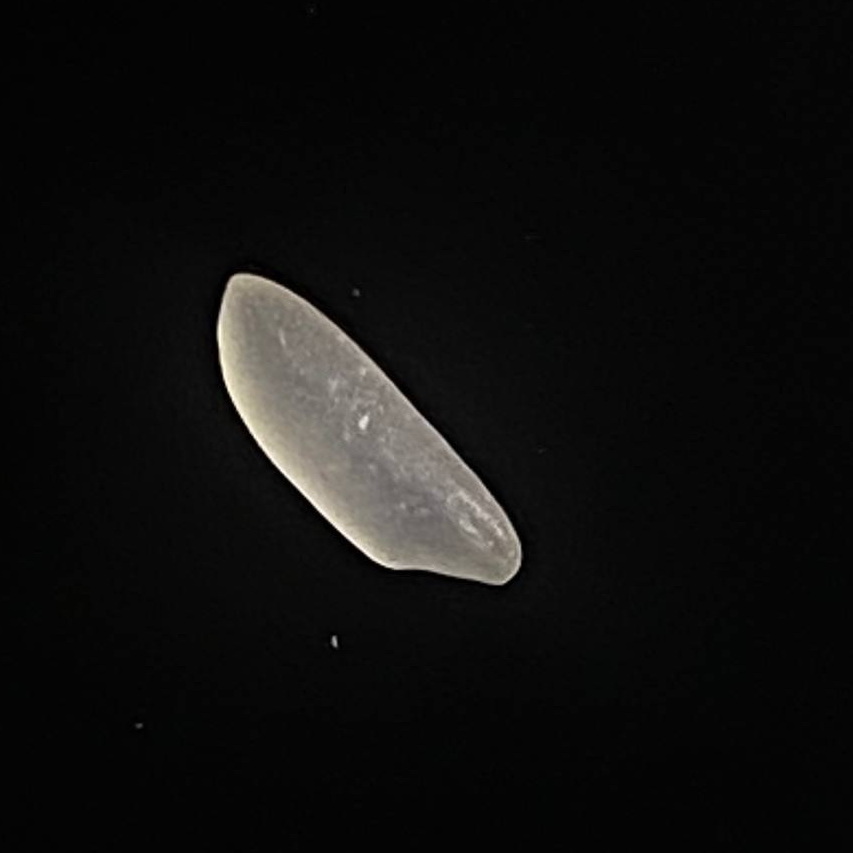
Rice variety: Najirshail